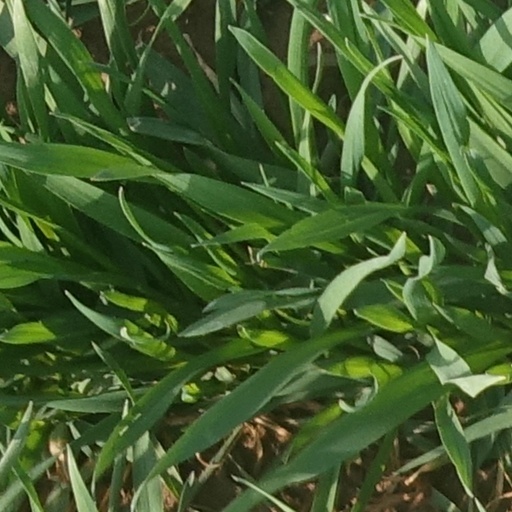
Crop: wheat